William B. T. Trego

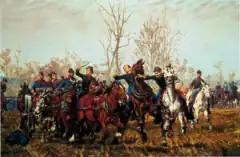
"Civil War Battle Scene", (1887) an example of Trego's realistic depiction of battle

After leaving the Academy, Trego lived in North Wales, Pennsylvania, with his mother and father. Except for trips abroad, Trego would live in North Wales for the rest of his life, working in a studio behind his house. He used the town residents, their horses, and the surrounding landscape as models and backdrops for his paintings. Trego was becoming well known for the accuracy of his military depictions as well as the honest, sometimes brutal realism, especially in his Civil War subjects The Civil War works were well received and Trego had much success selling paintings during that time.